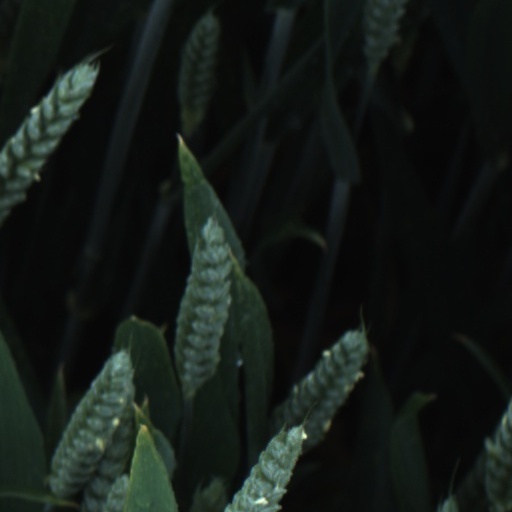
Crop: wheat